World War II by country

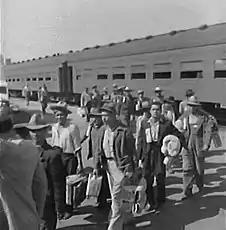
The first Braceros arrive in Los Angeles, 1942.

Ireland remained neutral throughout the war, the only member of the British Commonwealth to do so. The Emergency Powers Act 1939 gave sweeping new powers to the government for the duration, including internment, censorship, and government control of the economy. Internment of both Axis and Allied military took place in separate sections of the same camp. No.1 Internment camp, built by the British pre-1922, held republicans who had a suspected link to the IRA.